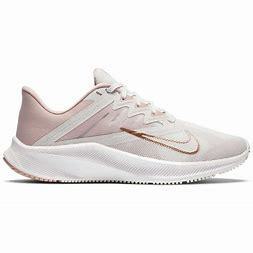
Brand: Nike
Model: Quest 3